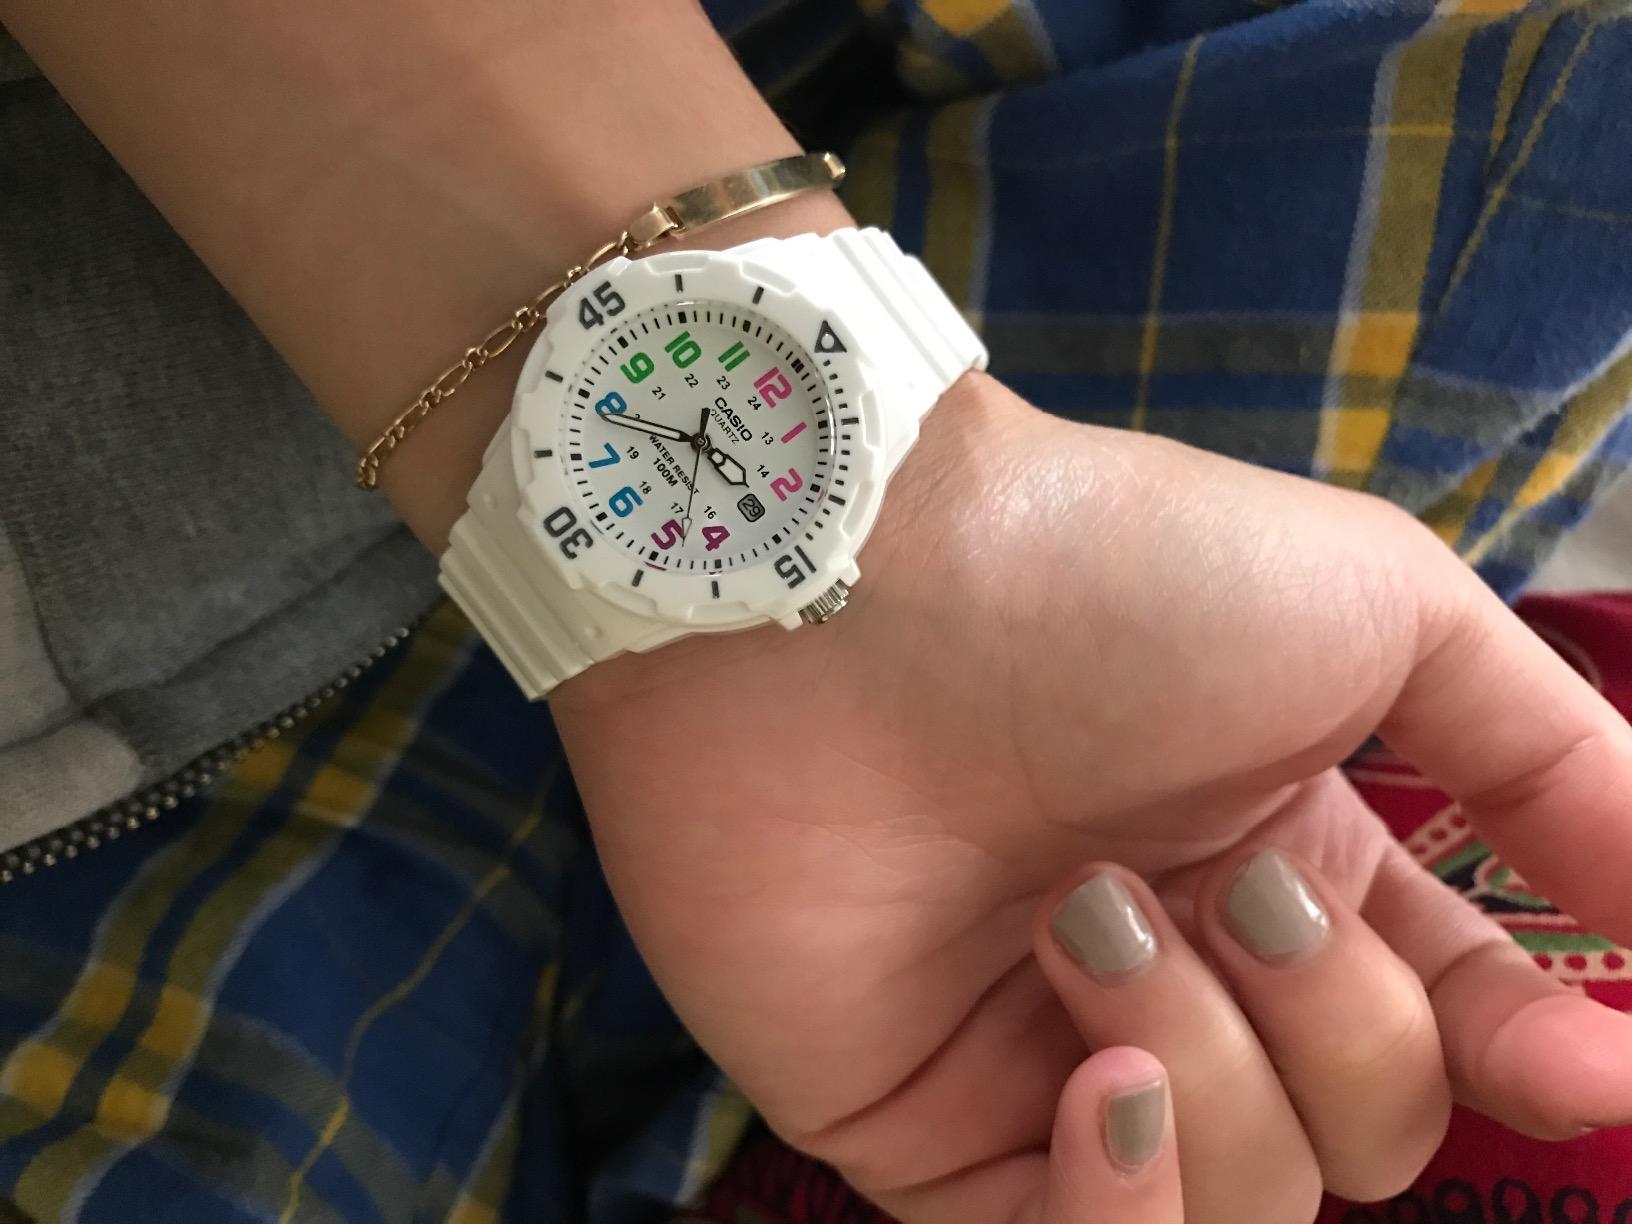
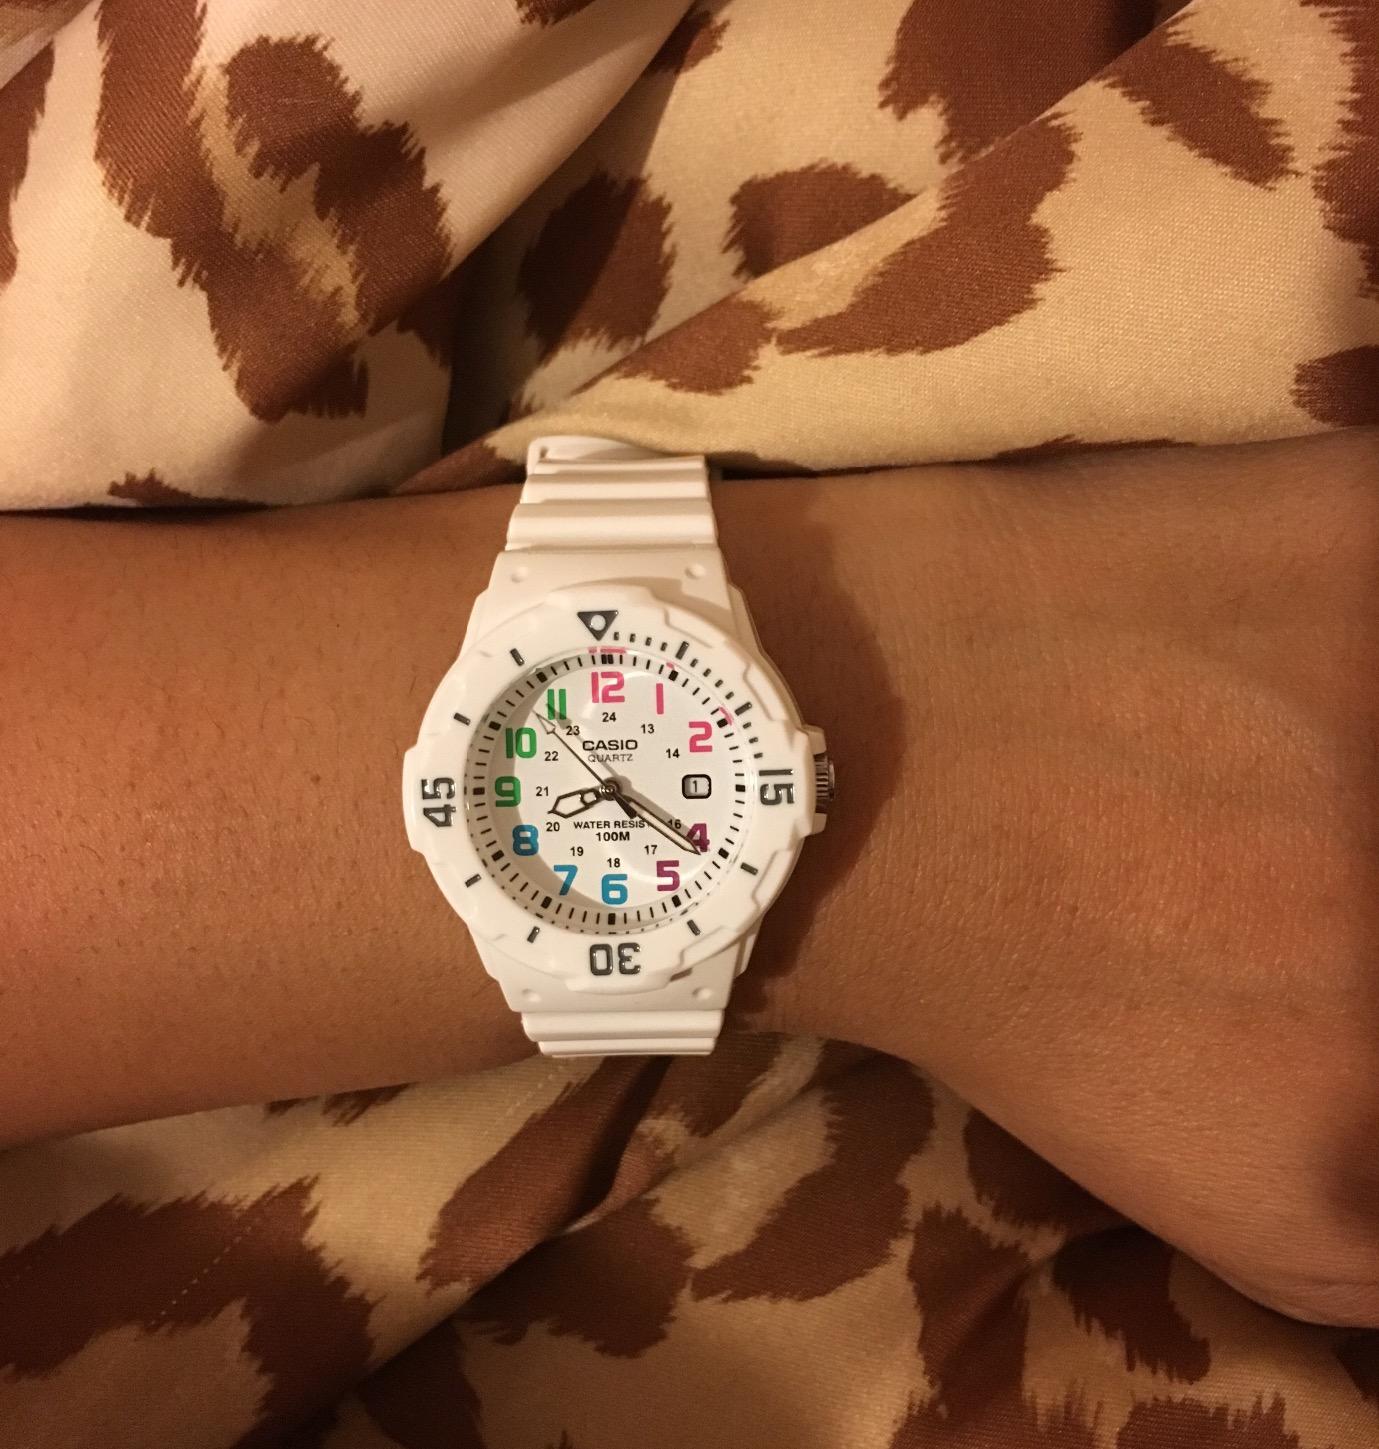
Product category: accessories_watch
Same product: yes